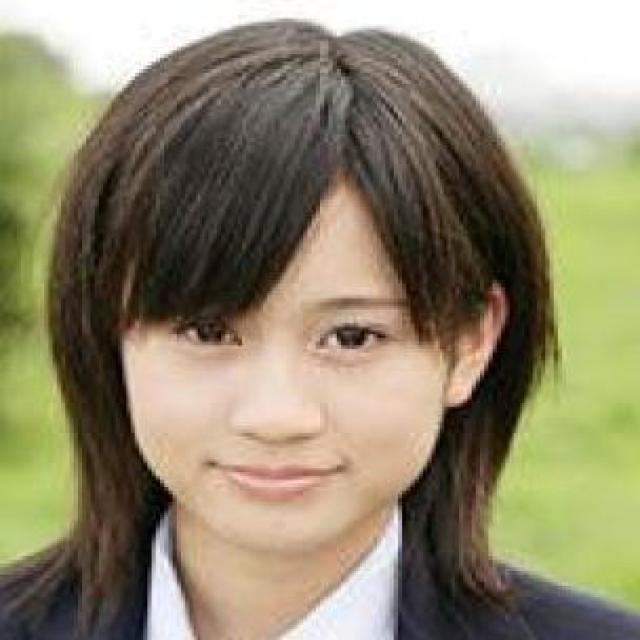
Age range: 13-20